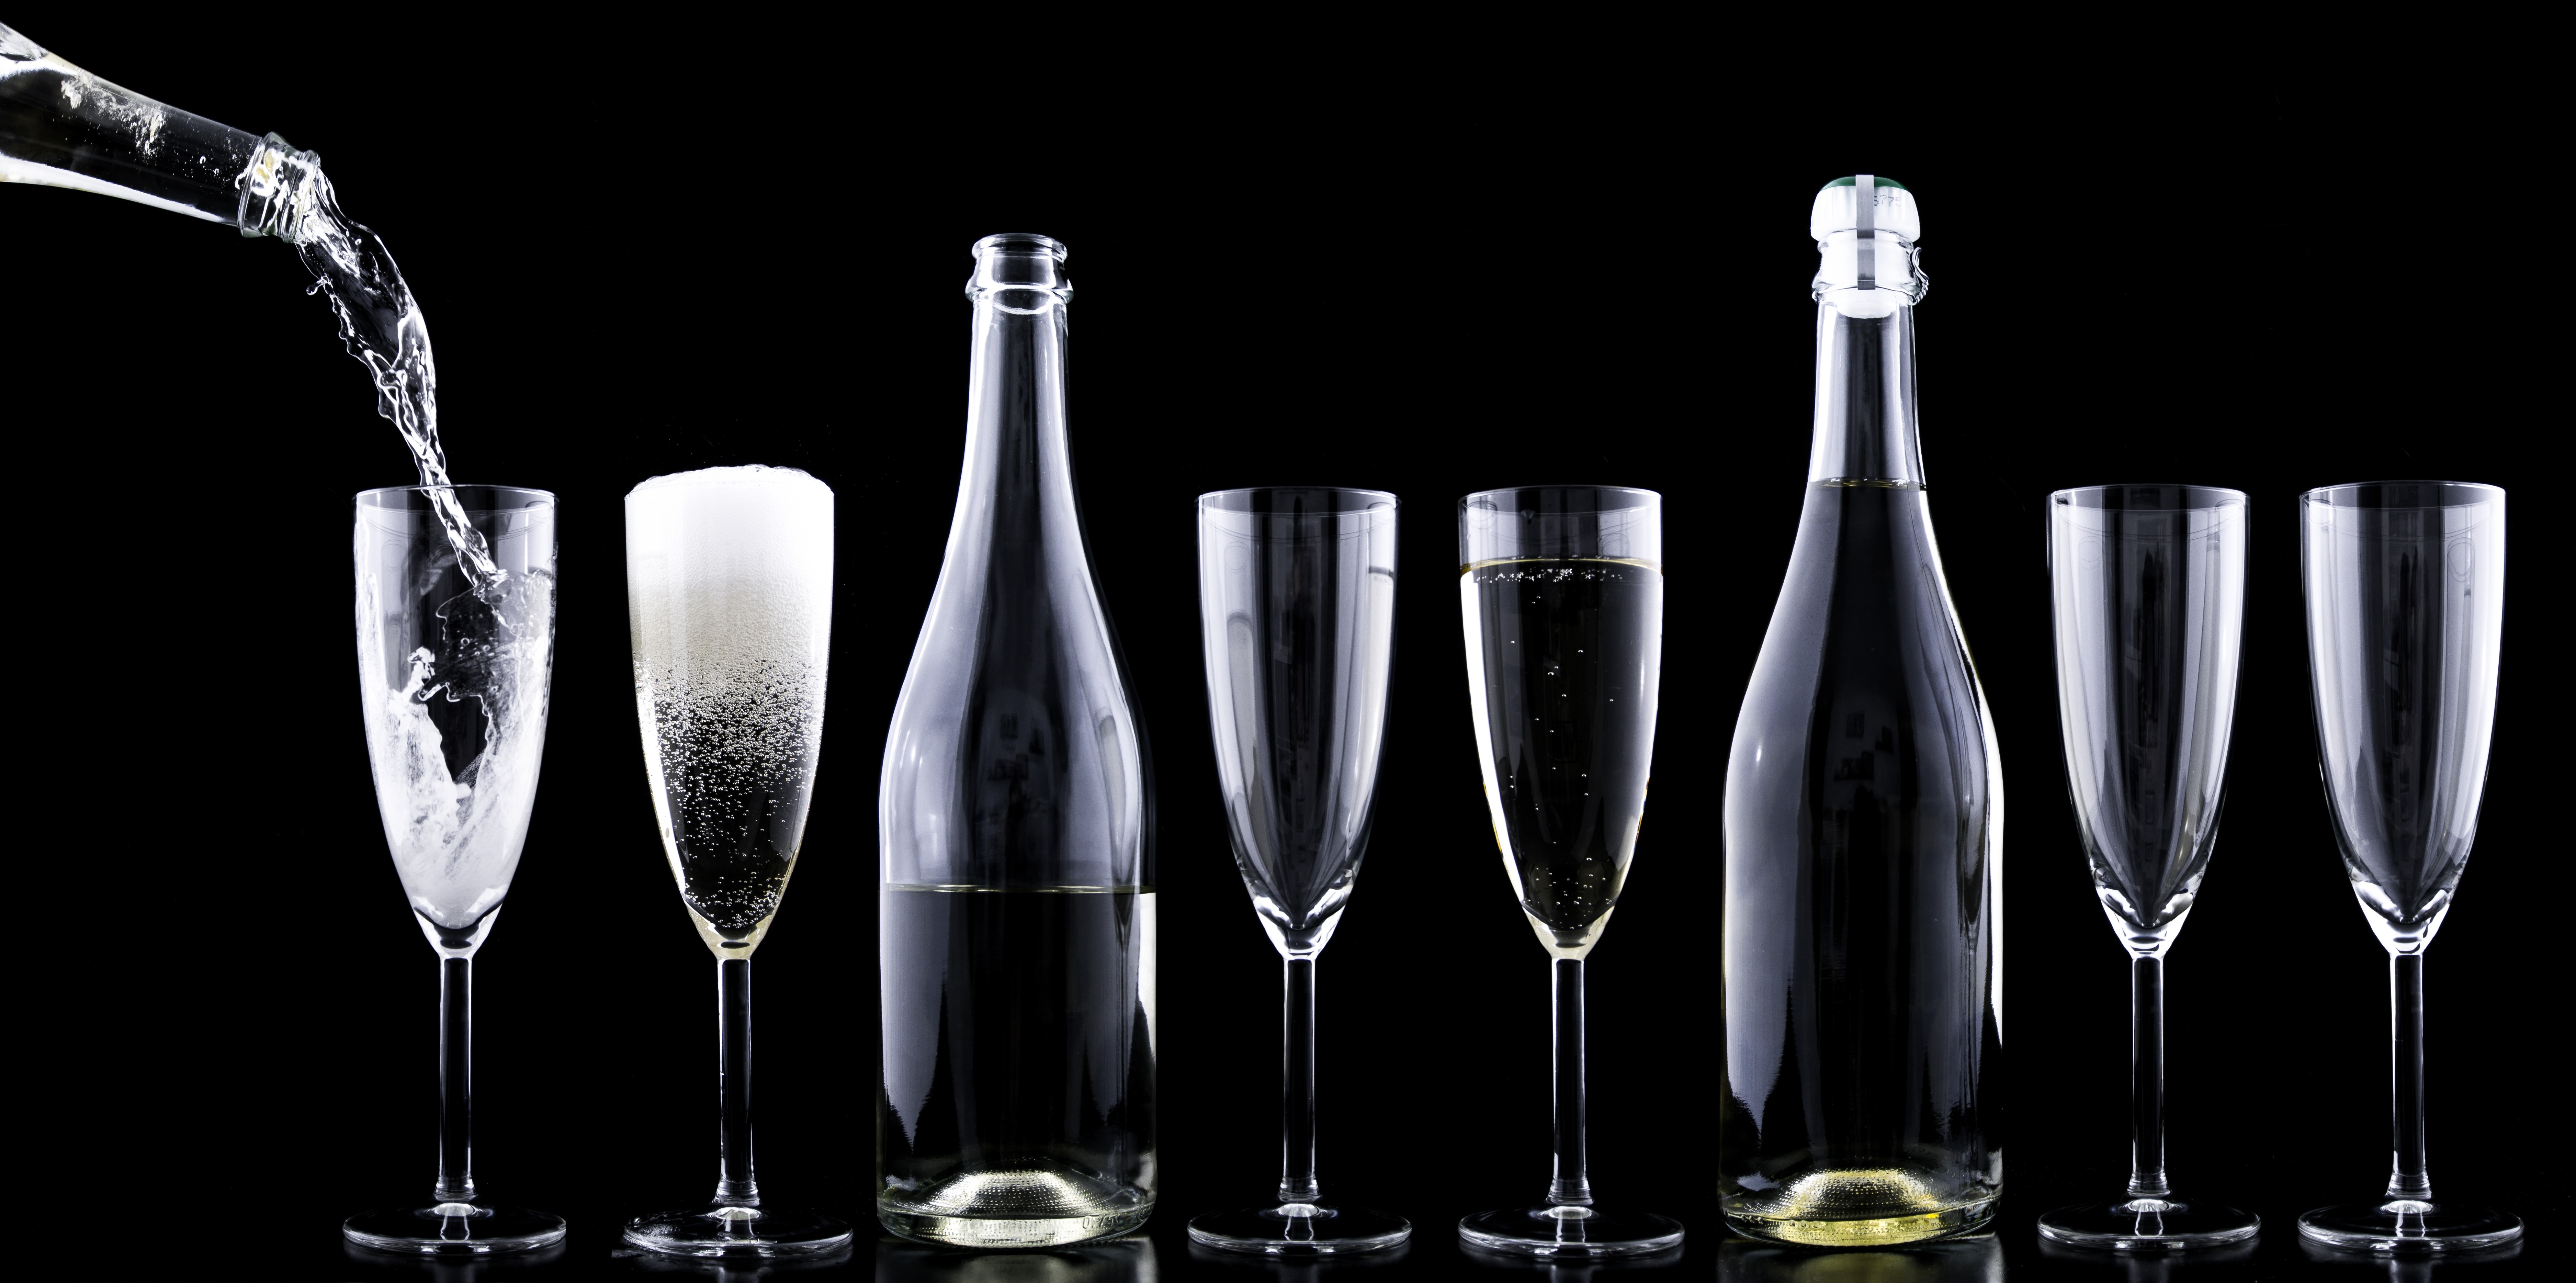
black and white, wine, glass, drink, bottle, wine bottle, glass bottle, champagne, still life photography, distilled beverage, drinkware, champagne stemware